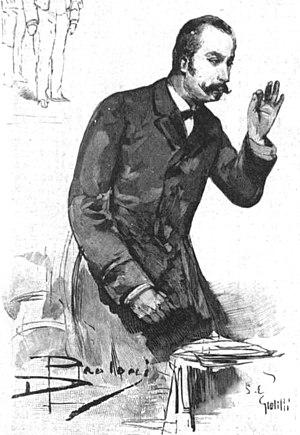
Alberto Isaac Trèves de Bonfili, né à Padoue le 13 septembre 1855 et mort à Venise le 11 mai 1921, est un diplomate, homme politique et banquier italien.